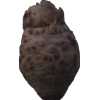
Label: celery